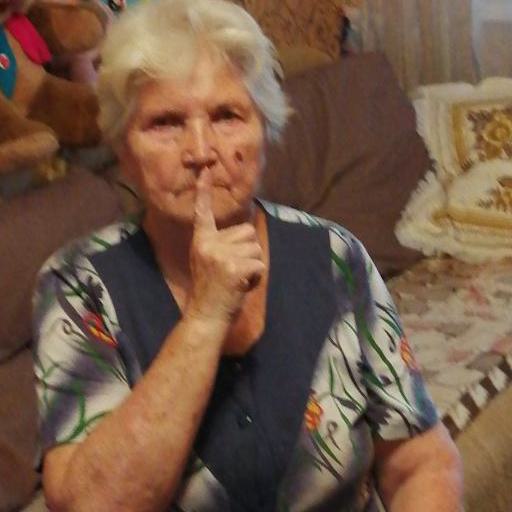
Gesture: mute